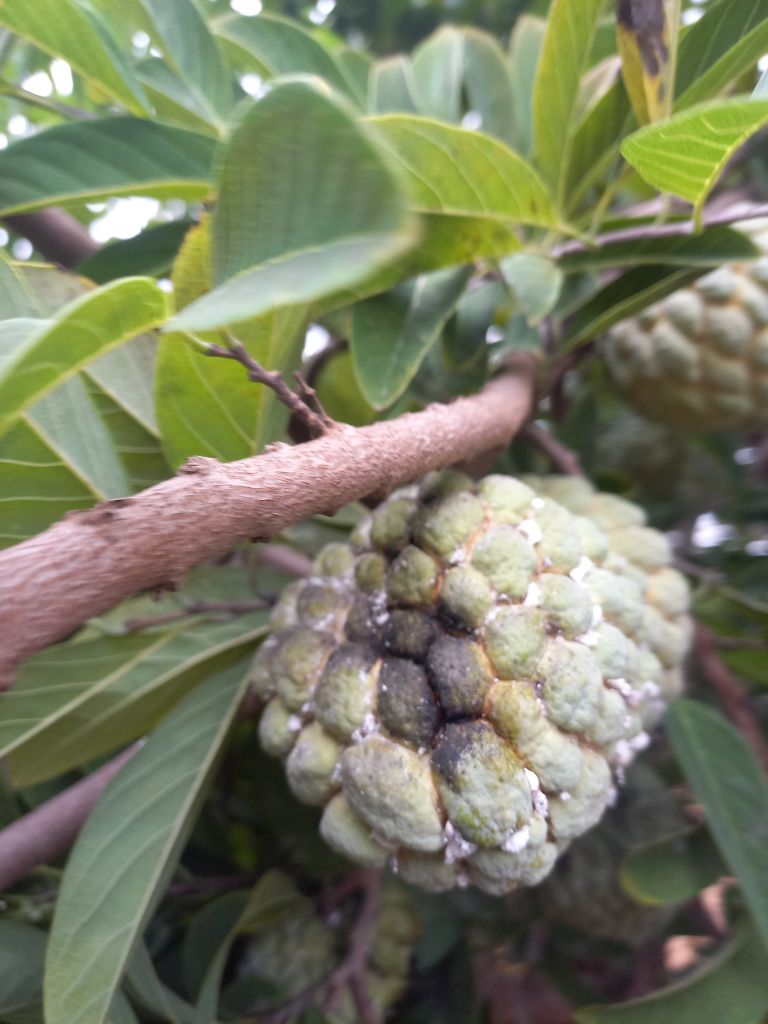
Disease label: Diplodia Rot